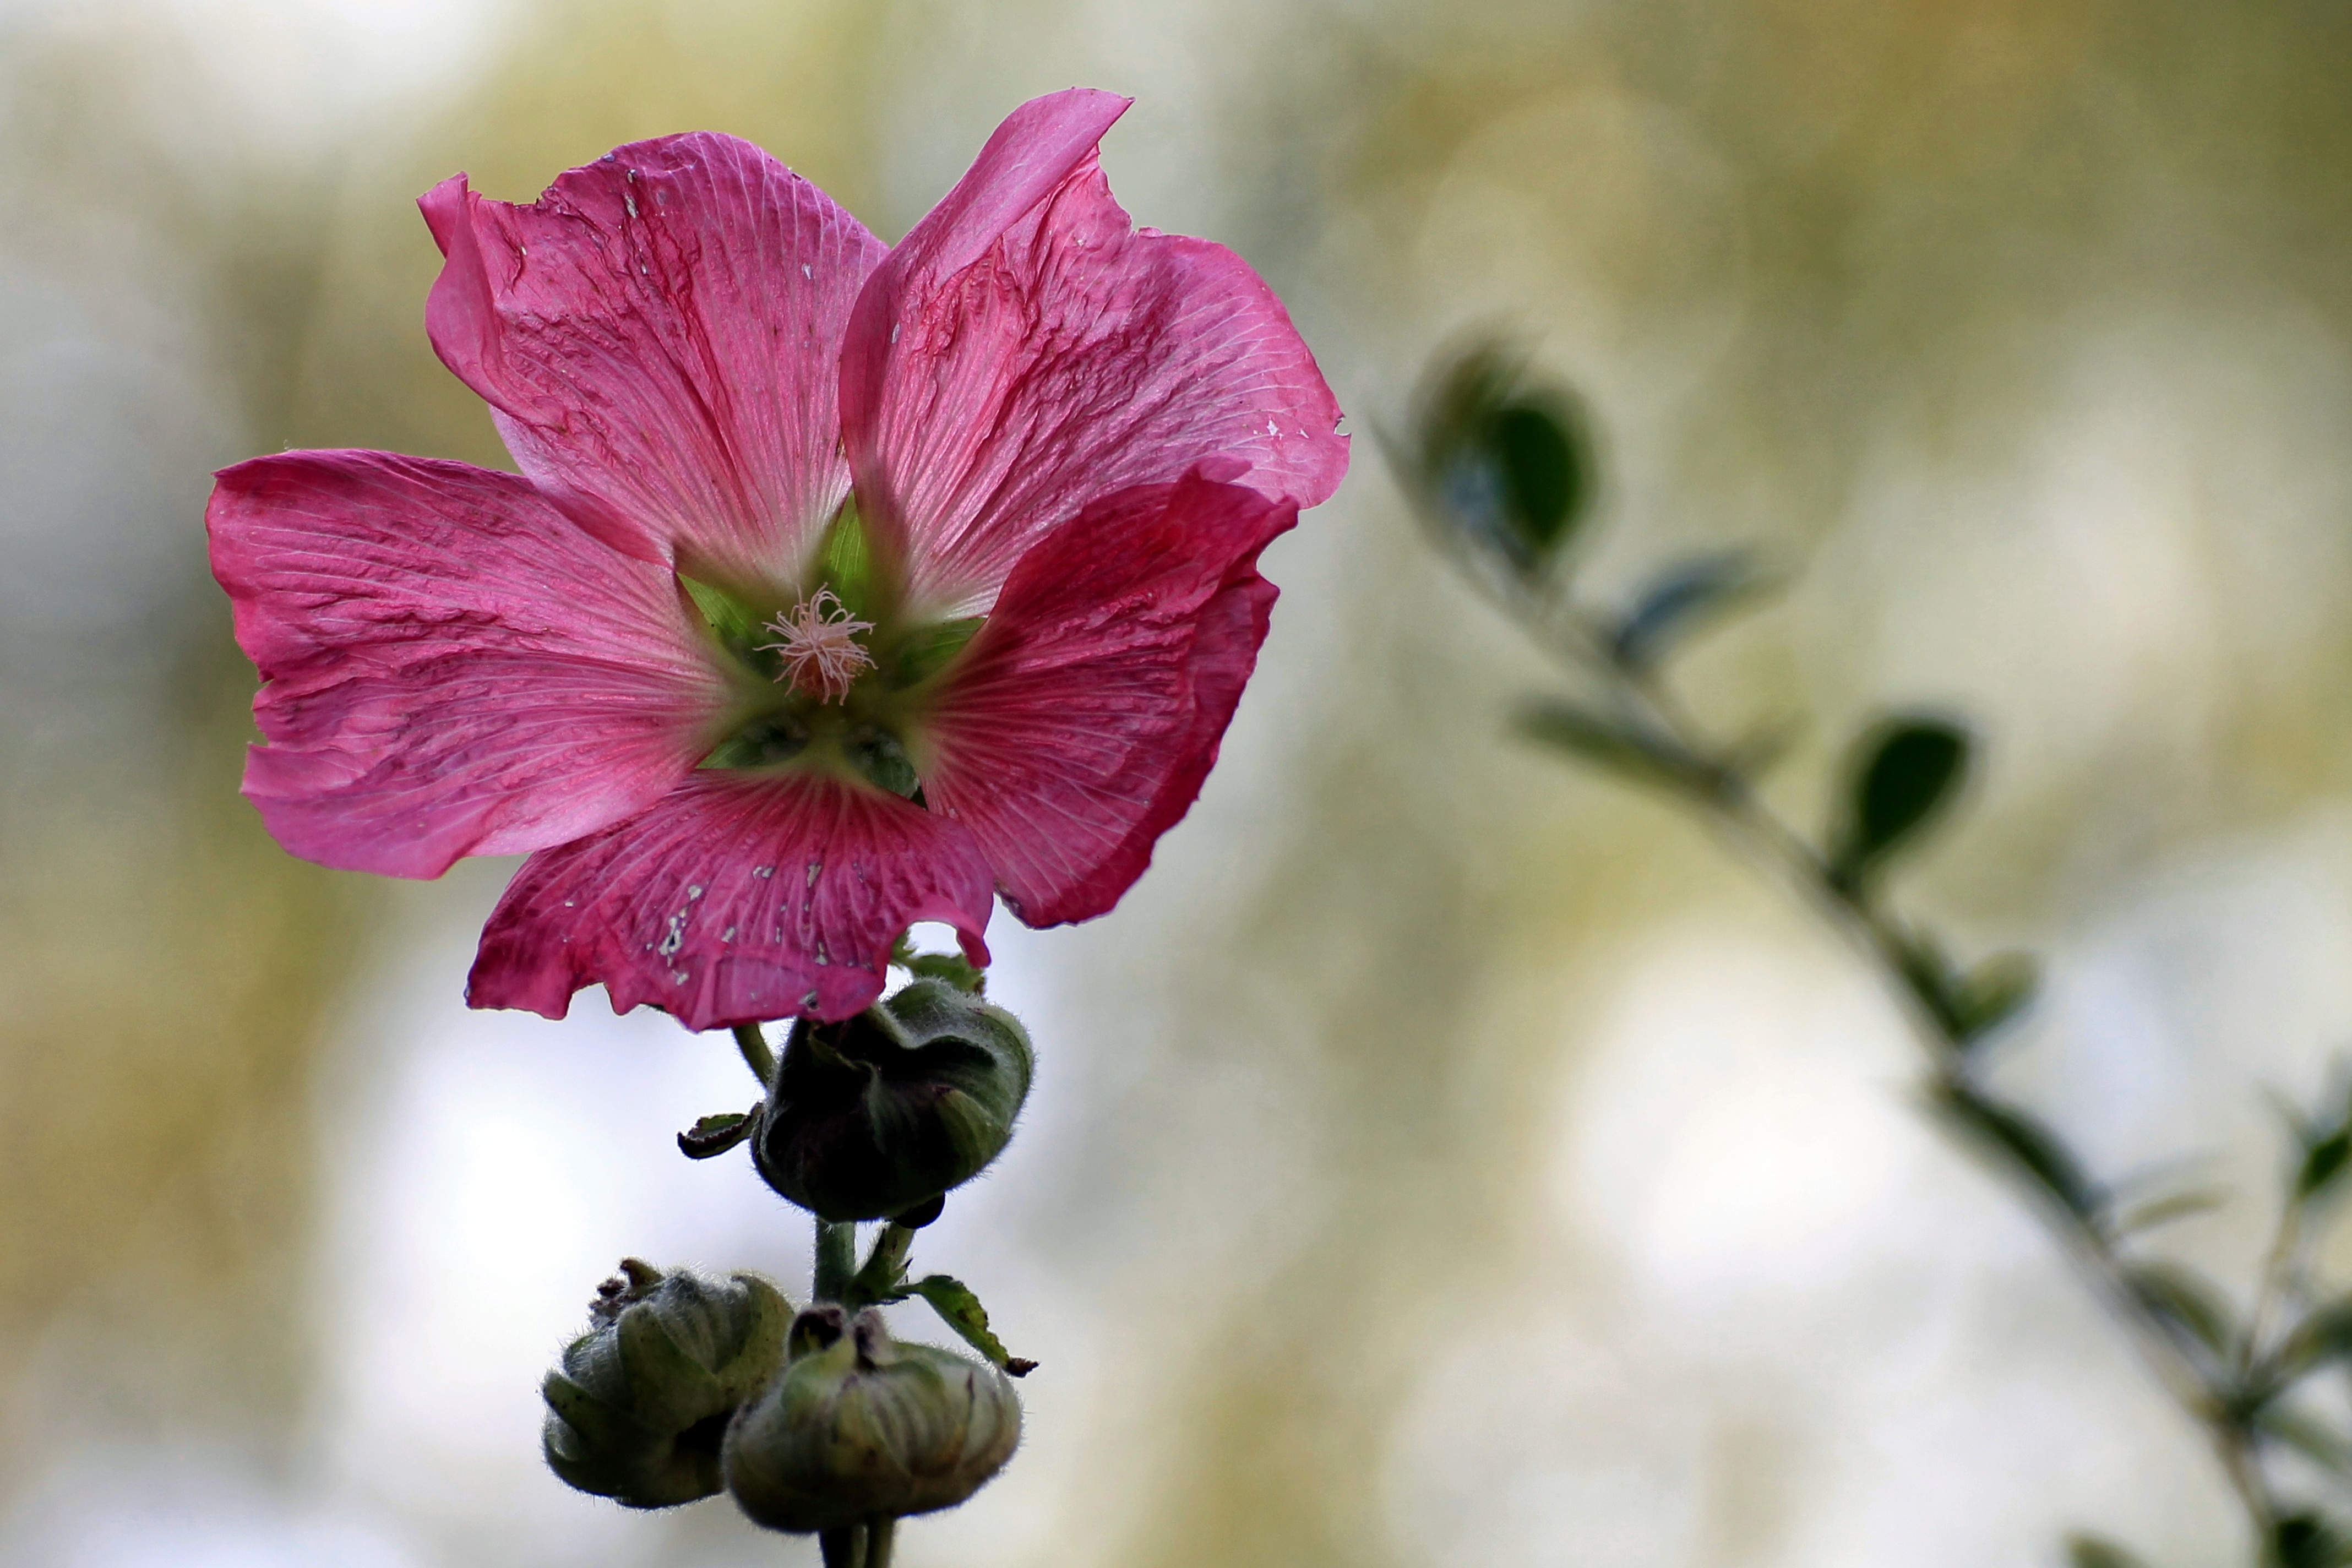
blossom, plant, photography, flower, petal, bloom, botany, garden, pink, flora, wildflower, close up, bud, macro photography, flowering plant, mallow, stock rose, hollyhock flower, plant stem, land plant